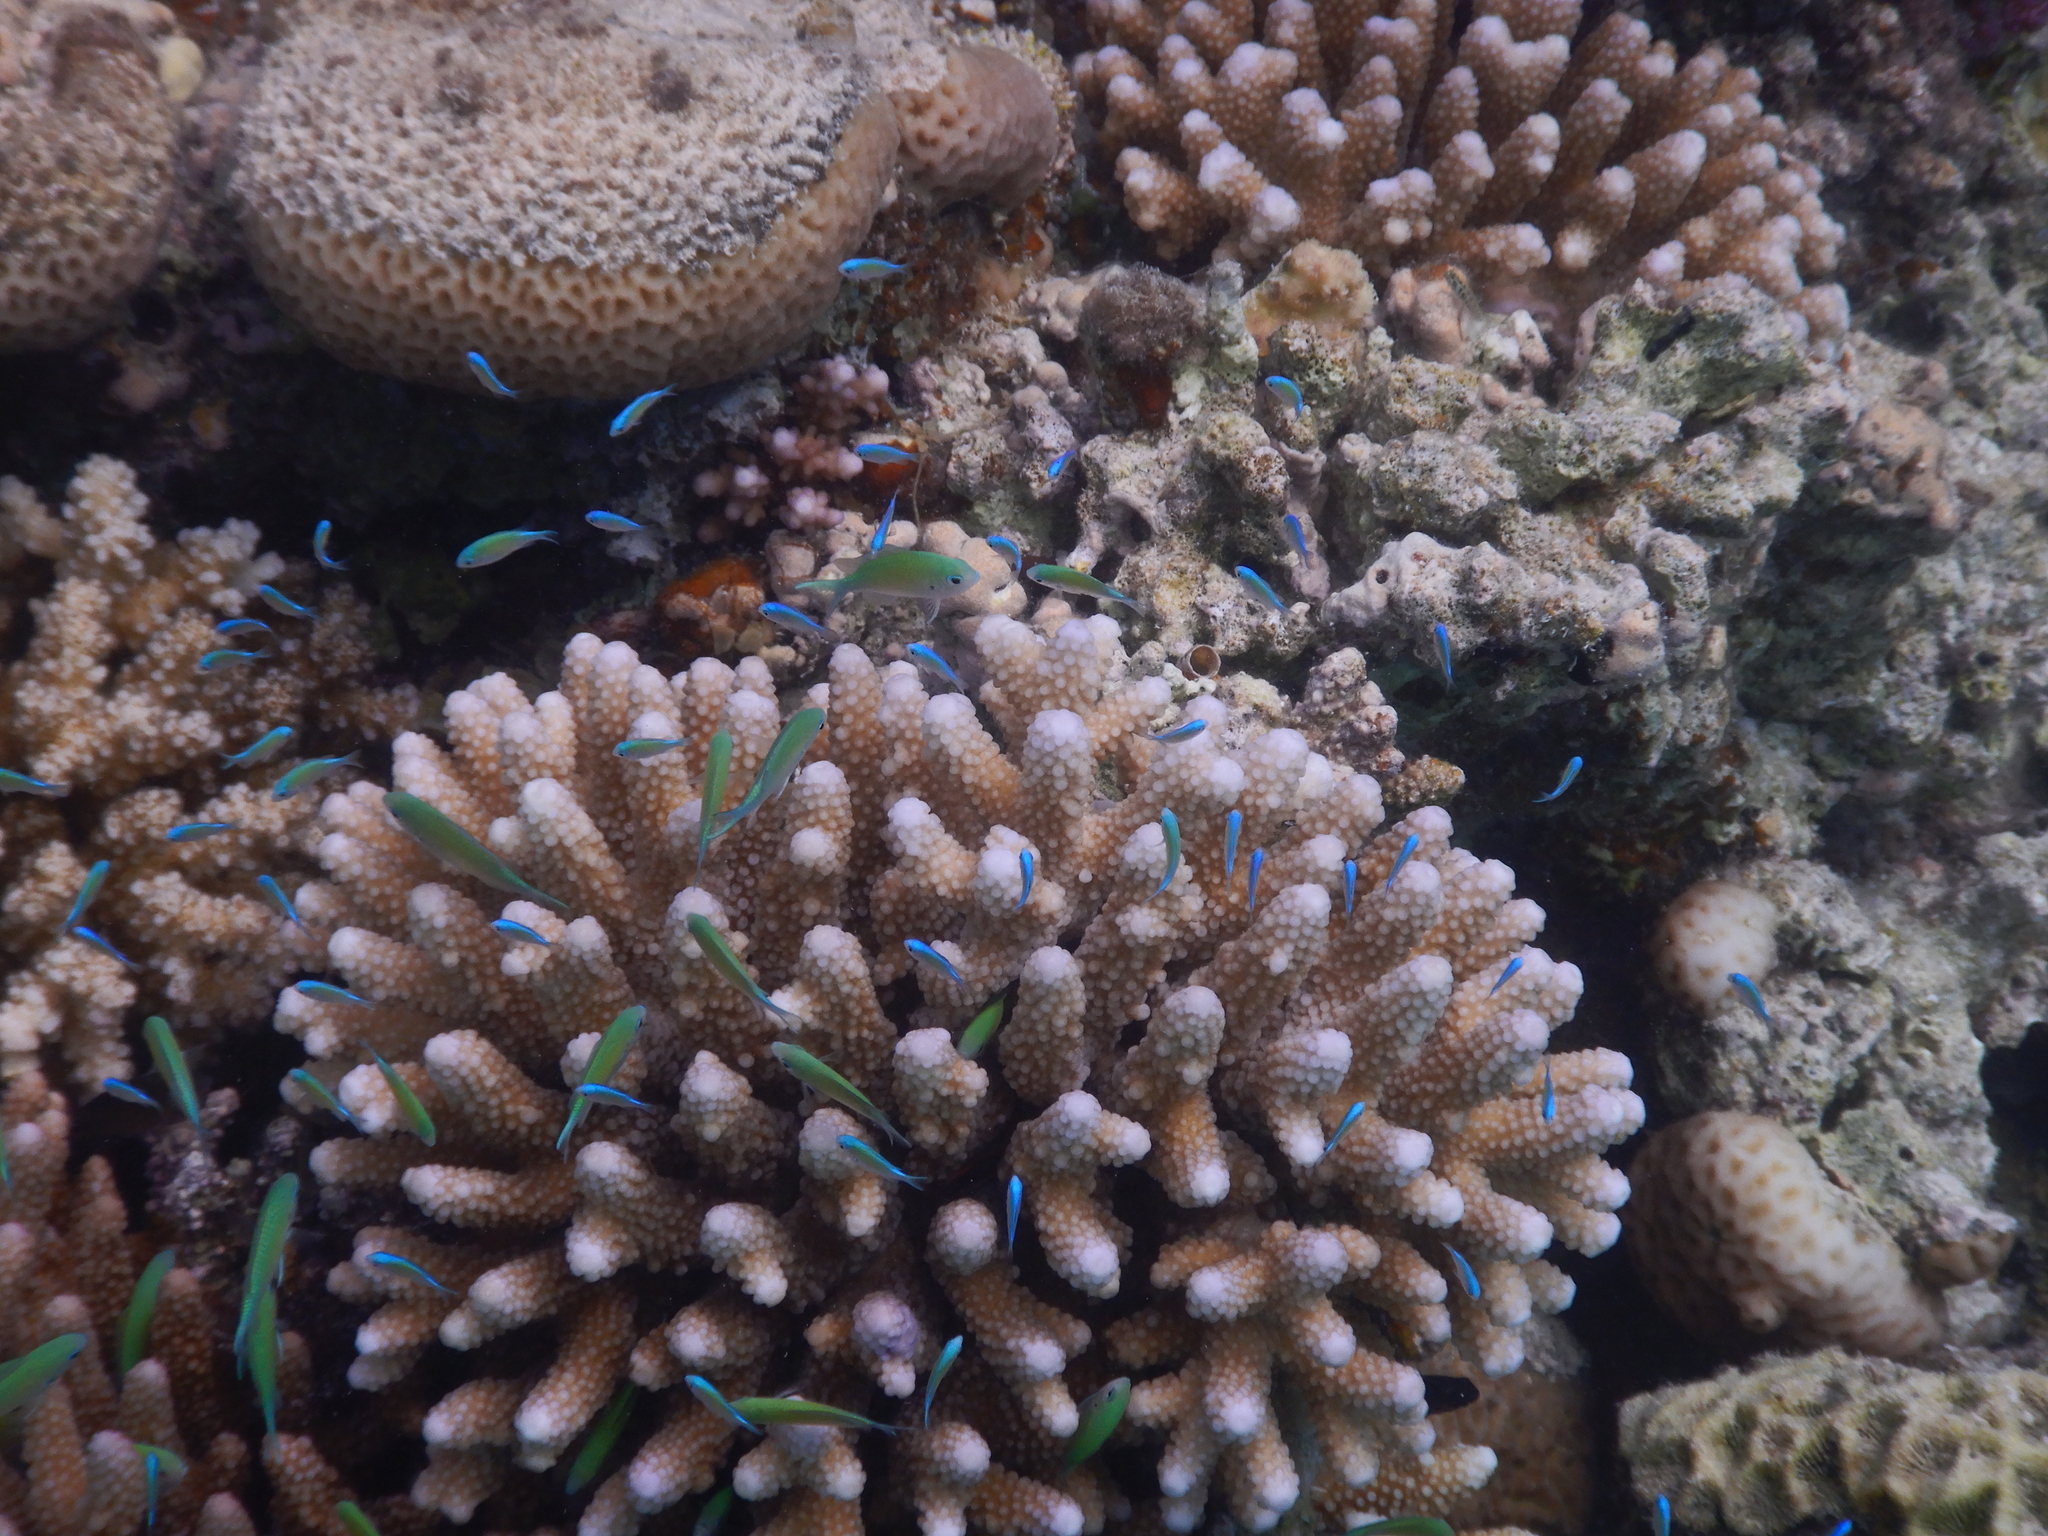
Chromis viridis (Blue-green Chromis)